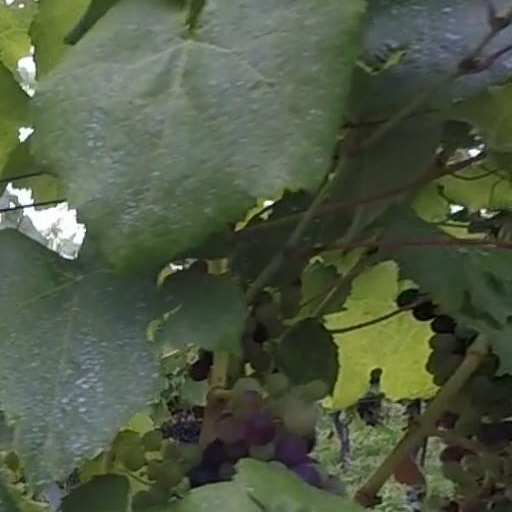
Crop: grape